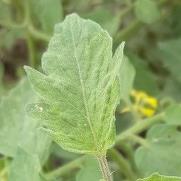
Crop: Tomato
Condition: healthy-leaf